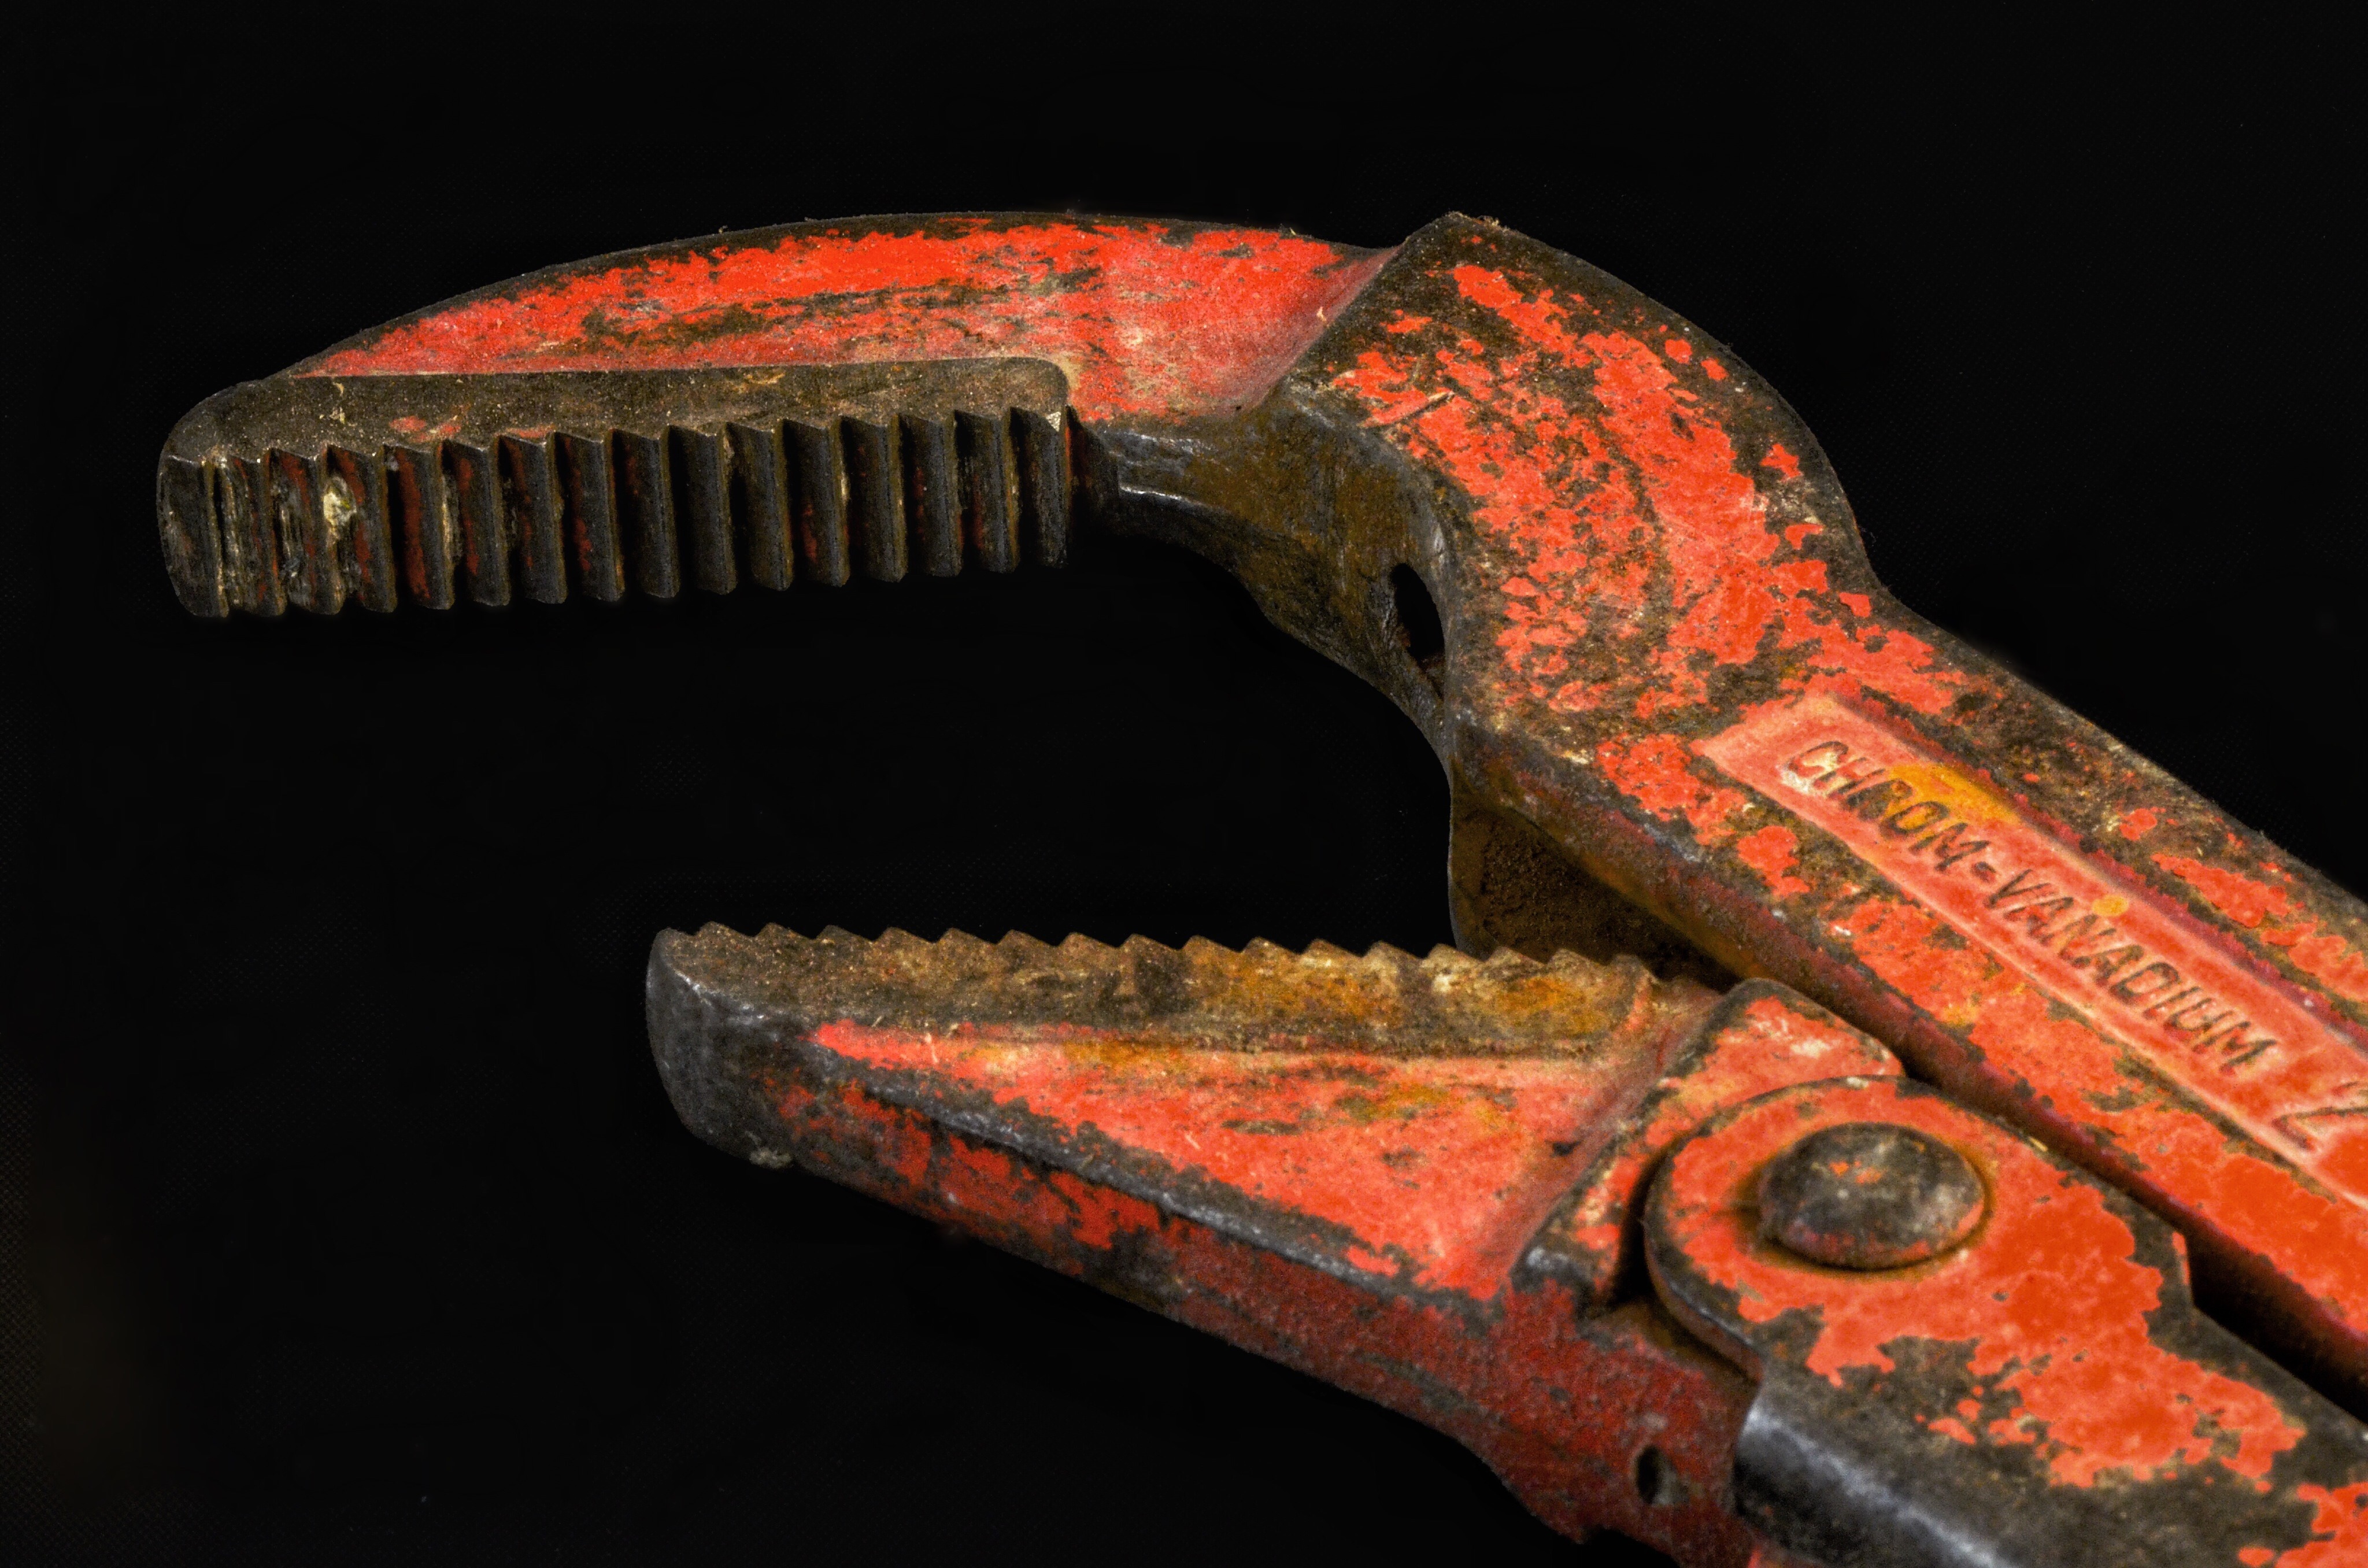
tool, red, metal, weapon, pliers, force, plumber, pipe wrench, corner swede